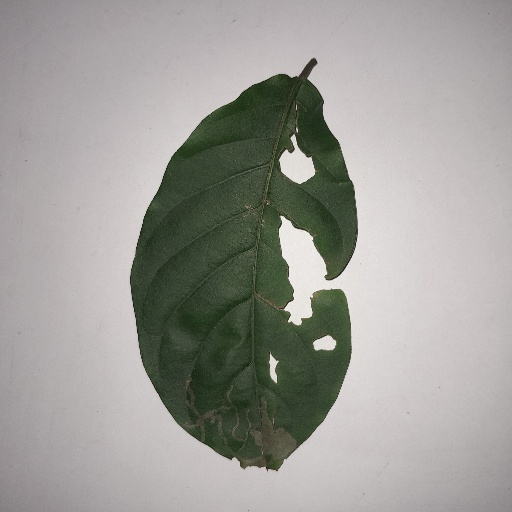
Species: HariTaki
Leaf condition: Bacterial Spot